History of antisemitism

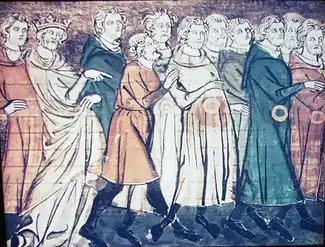
A miniature from Grandes Chroniques de France depicting the expulsion of Jews in 1182

While some popes offered protection to Jews, others implemented restrictive policies and actions that contributed to their marginalization and persecution. A key role was played by Pope Innocent III who justified his calls for lay and Church authorities to restrict Jewish "insolence" by claiming God made Jews slaves for rejecting and killing Christ. He proclaimed them to be the enemies of Christ, who must be kept in a position of social inferiority and prevented from exercising power over Christians.